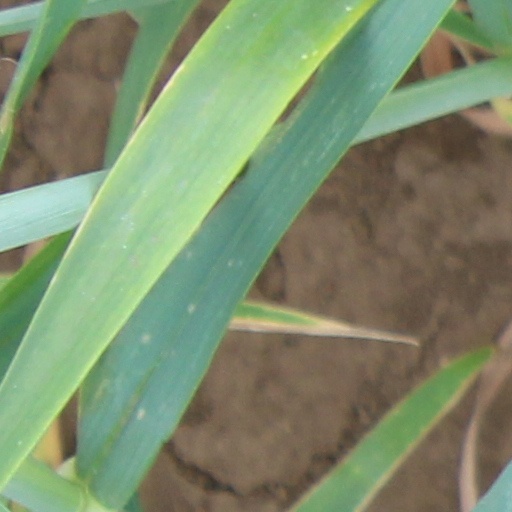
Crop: wheat